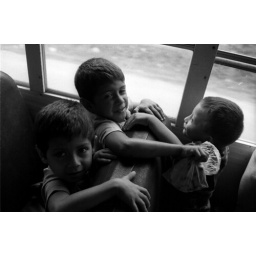
boys in bus